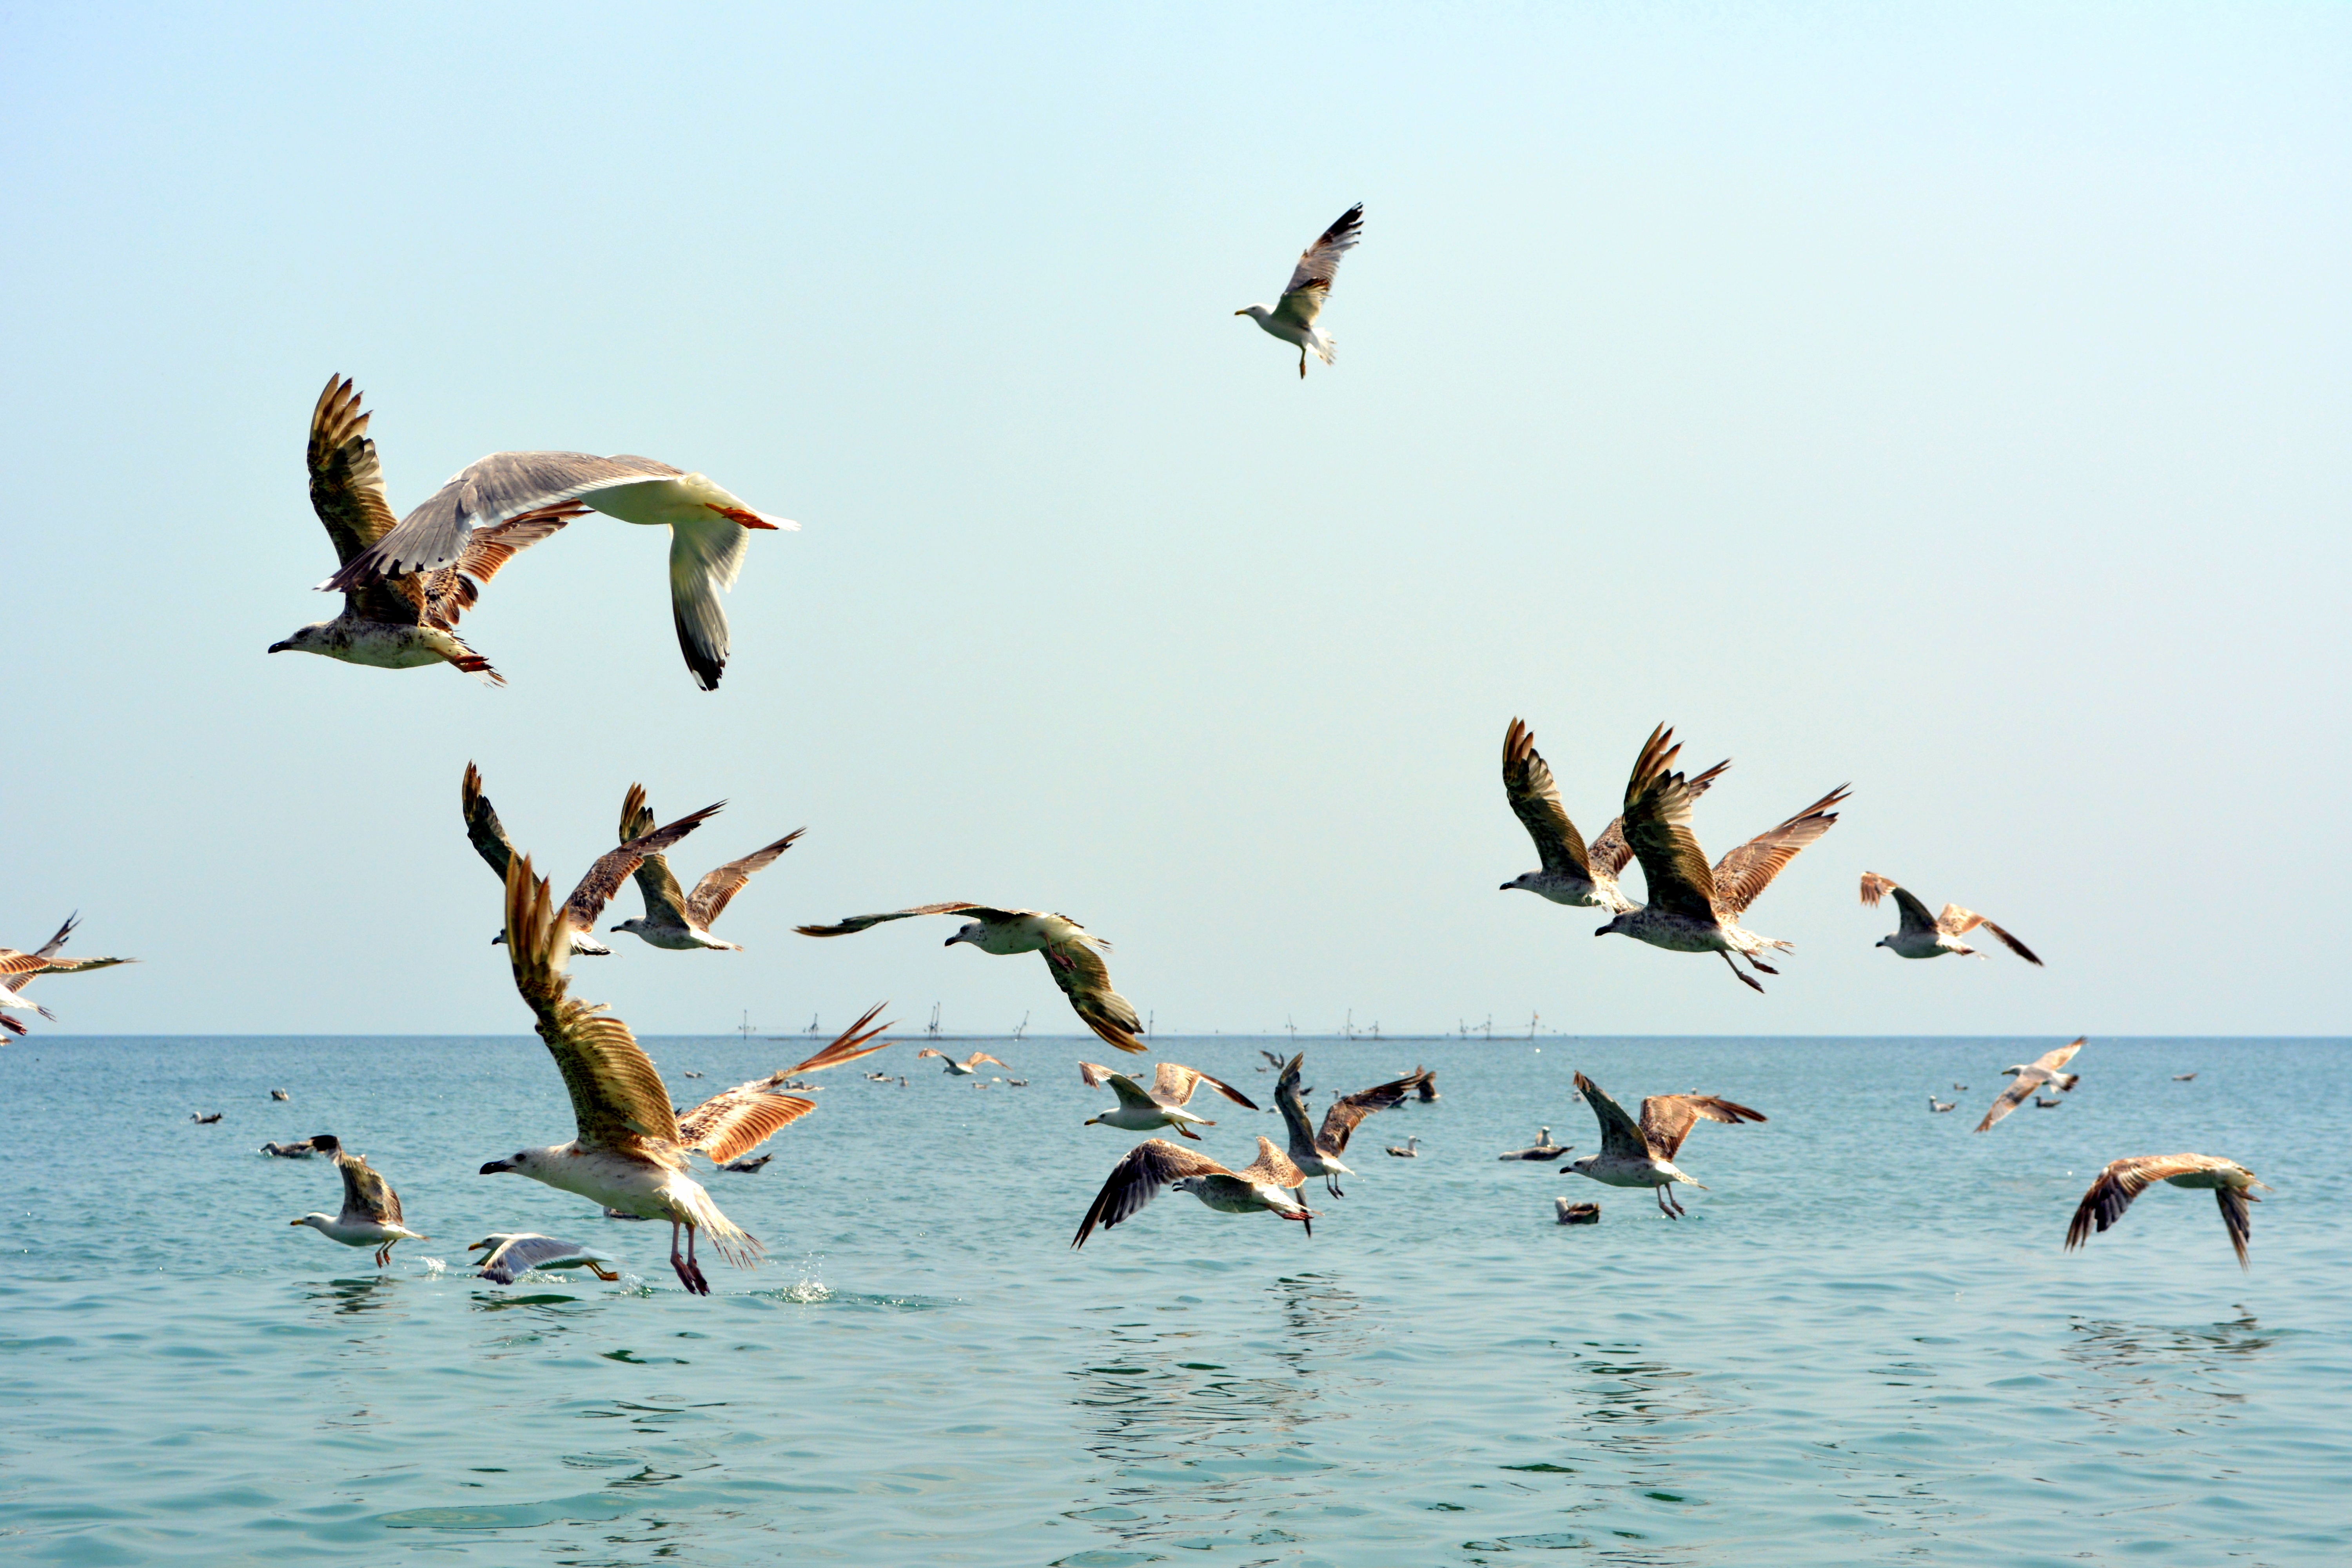
sea, water, bird, boat, seabird, seagull, flight, fauna, birds, great, vertebrate, stol, bird migration, animal migration